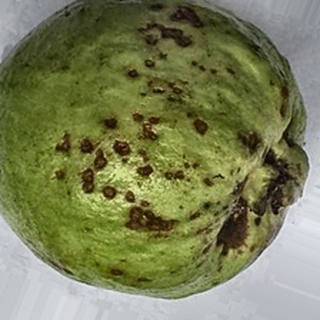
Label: guava_anthracnose